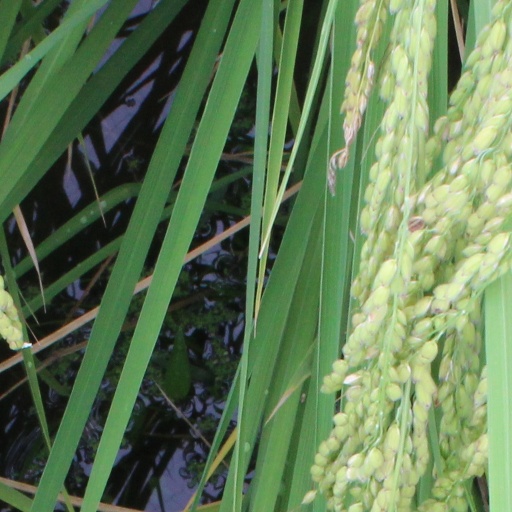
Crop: rice